Anto Daković

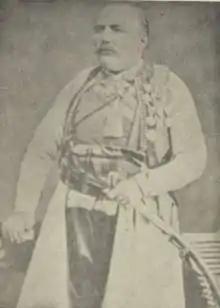
Picture of Vojvoda Anto Daković

Anto Daković (1823–1889) was the Grand Duke of Grahovo and a senator in the Prince-Bishopric of Montenegro.